Nathaniel Rich (soldier)

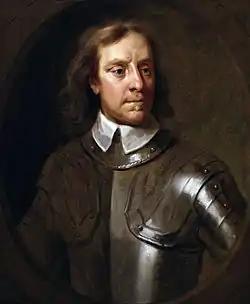
Oliver Cromwell, whom Rich served with in the Eastern Association and New Model Army; the two were close associates until 1654

His father died when he was young. Further, in 1636, Rich inherited the manor of Stondon Massey in Essex from his recently deceased uncle, Sir Nathaniel Rich. He began his education at Felsted School, whose pupils included four sons of Oliver Cromwell, and was supervised by Samuel Wharton, a "godly" minister appointed by the devoutly Puritan Earl of Warwick. In 1637 he graduated from St Catharine's College, Cambridge, then known for its Puritan teachings, and in August 1639 started training as a lawyer at Gray's Inn in London.